Tomás Domínguez Arévalo

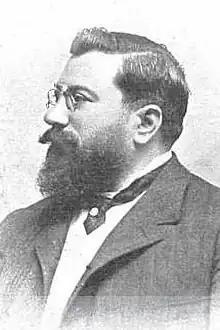
Juan Vázquez de Mella

At that time Carlism was increasingly paralyzed by tension between its top theorist Vazquez de Mella and the claimant Don Jaime; Domínguez was counted among supporters of the former. According to some historians he considered orthodox Carlism a dead-end street given the Carlist dynasty was already certain to extinguish. He shared de Mella's vision of a grand extreme-right coalition, which would be new possibilist reincarnation of Traditionalism; he also considered sort of transfer of legitimist rights to the Alfonsine dynasty. However, at the 1919 moment of breakup he decided to stay loyal to Don Jaime, even given discrepancies between him and his king were already public.